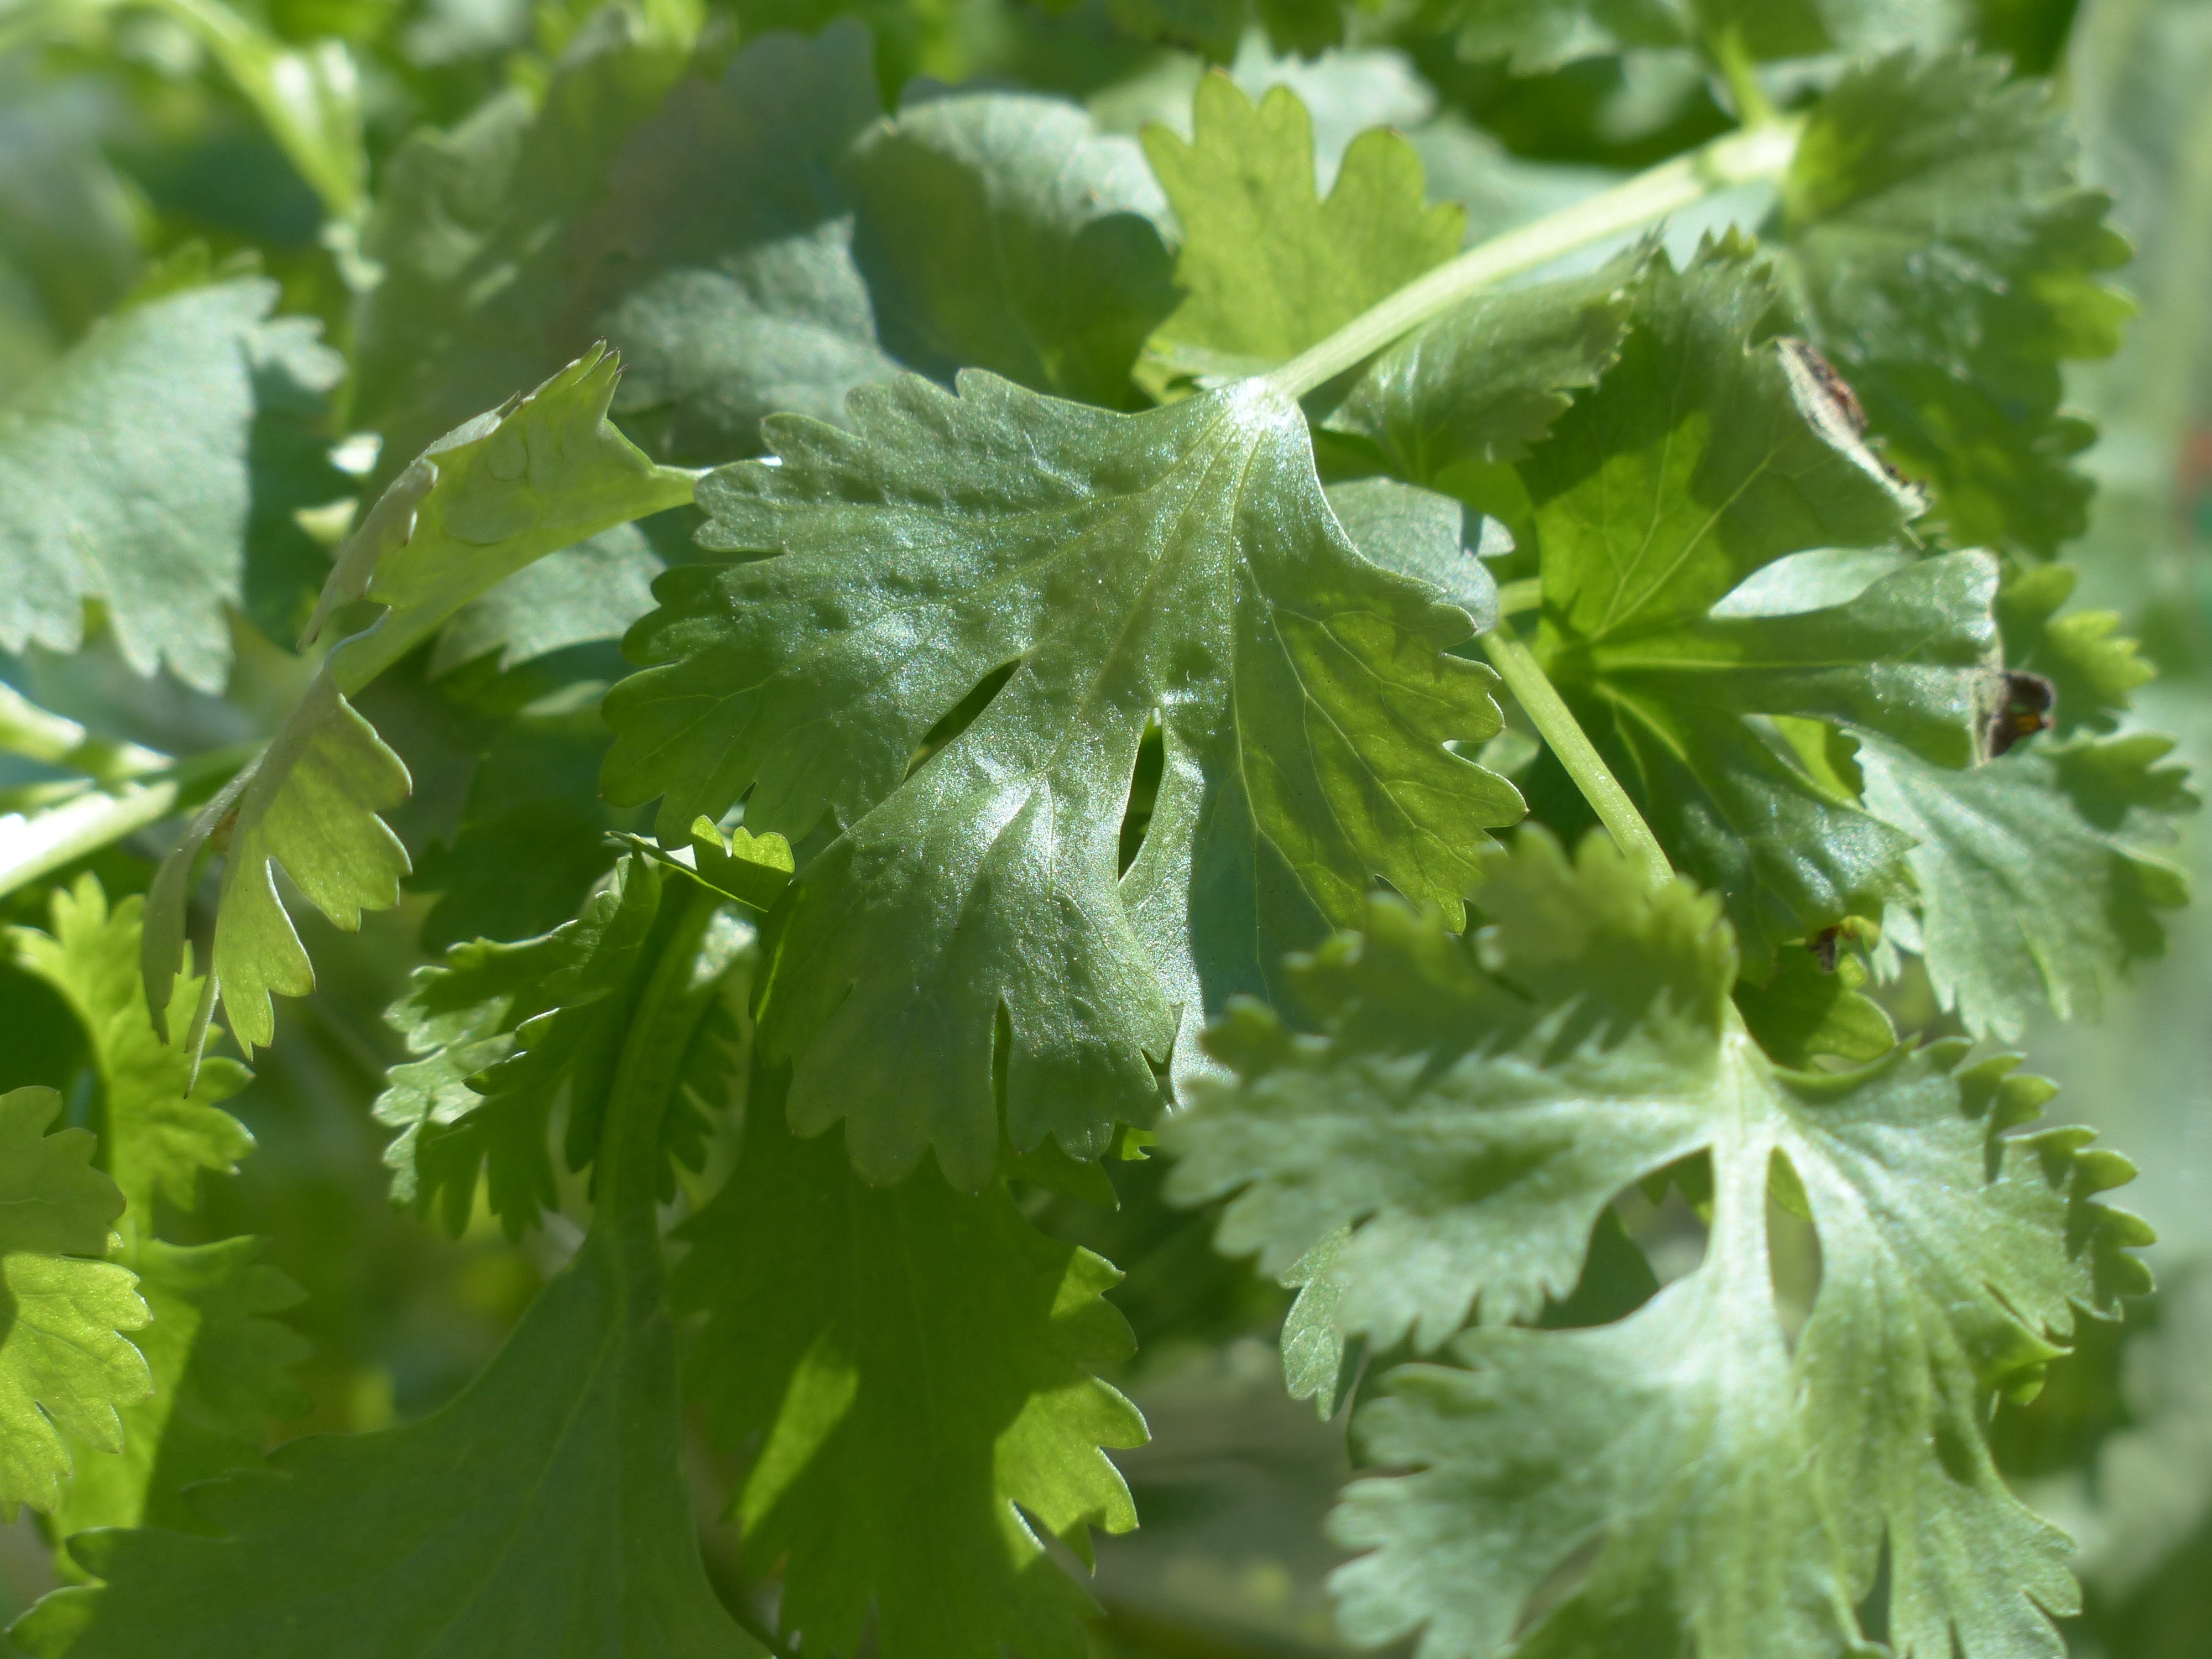
tree, plant, leaf, flower, food, spice, herb, produce, vegetable, stalk, leaves, coriander, medicinal plant, kitchen spice, kitchen herb, garden plant, garden herbs, flowering plant, umbelliferae, grape leaves, apiaceae, garden spice plant, chinese parsley, coriandrum sativum, annual plant, woody plant, land plant, apiales, leaf vegetable, parsley family, real coriander, coriandrum, arab parsley, asian parsley, garden cilantro, integrated coriander, spice coriander, indian parsley, kaliander, klanner, dizziness grain, dizziness herb, stinking dill, wall lousewort, bug dill, cohosh, bug caraway